Tiger bone wine

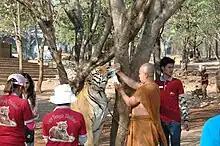
A tiger being fed in Thailand's Tiger Temple.

Tiger wine production and commercialisation continued, although the ingredient of the animal has been omitted from the labels since then: the production of the tonic wine went on despite the ban on trading the animal components due to the existence of tiger farms together with legal shortcomings and few government regulations.